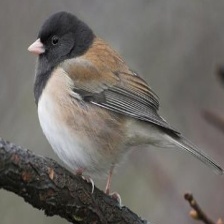
Species: DARK EYED JUNCO
Scientific name: JUNCO HYEMALIS